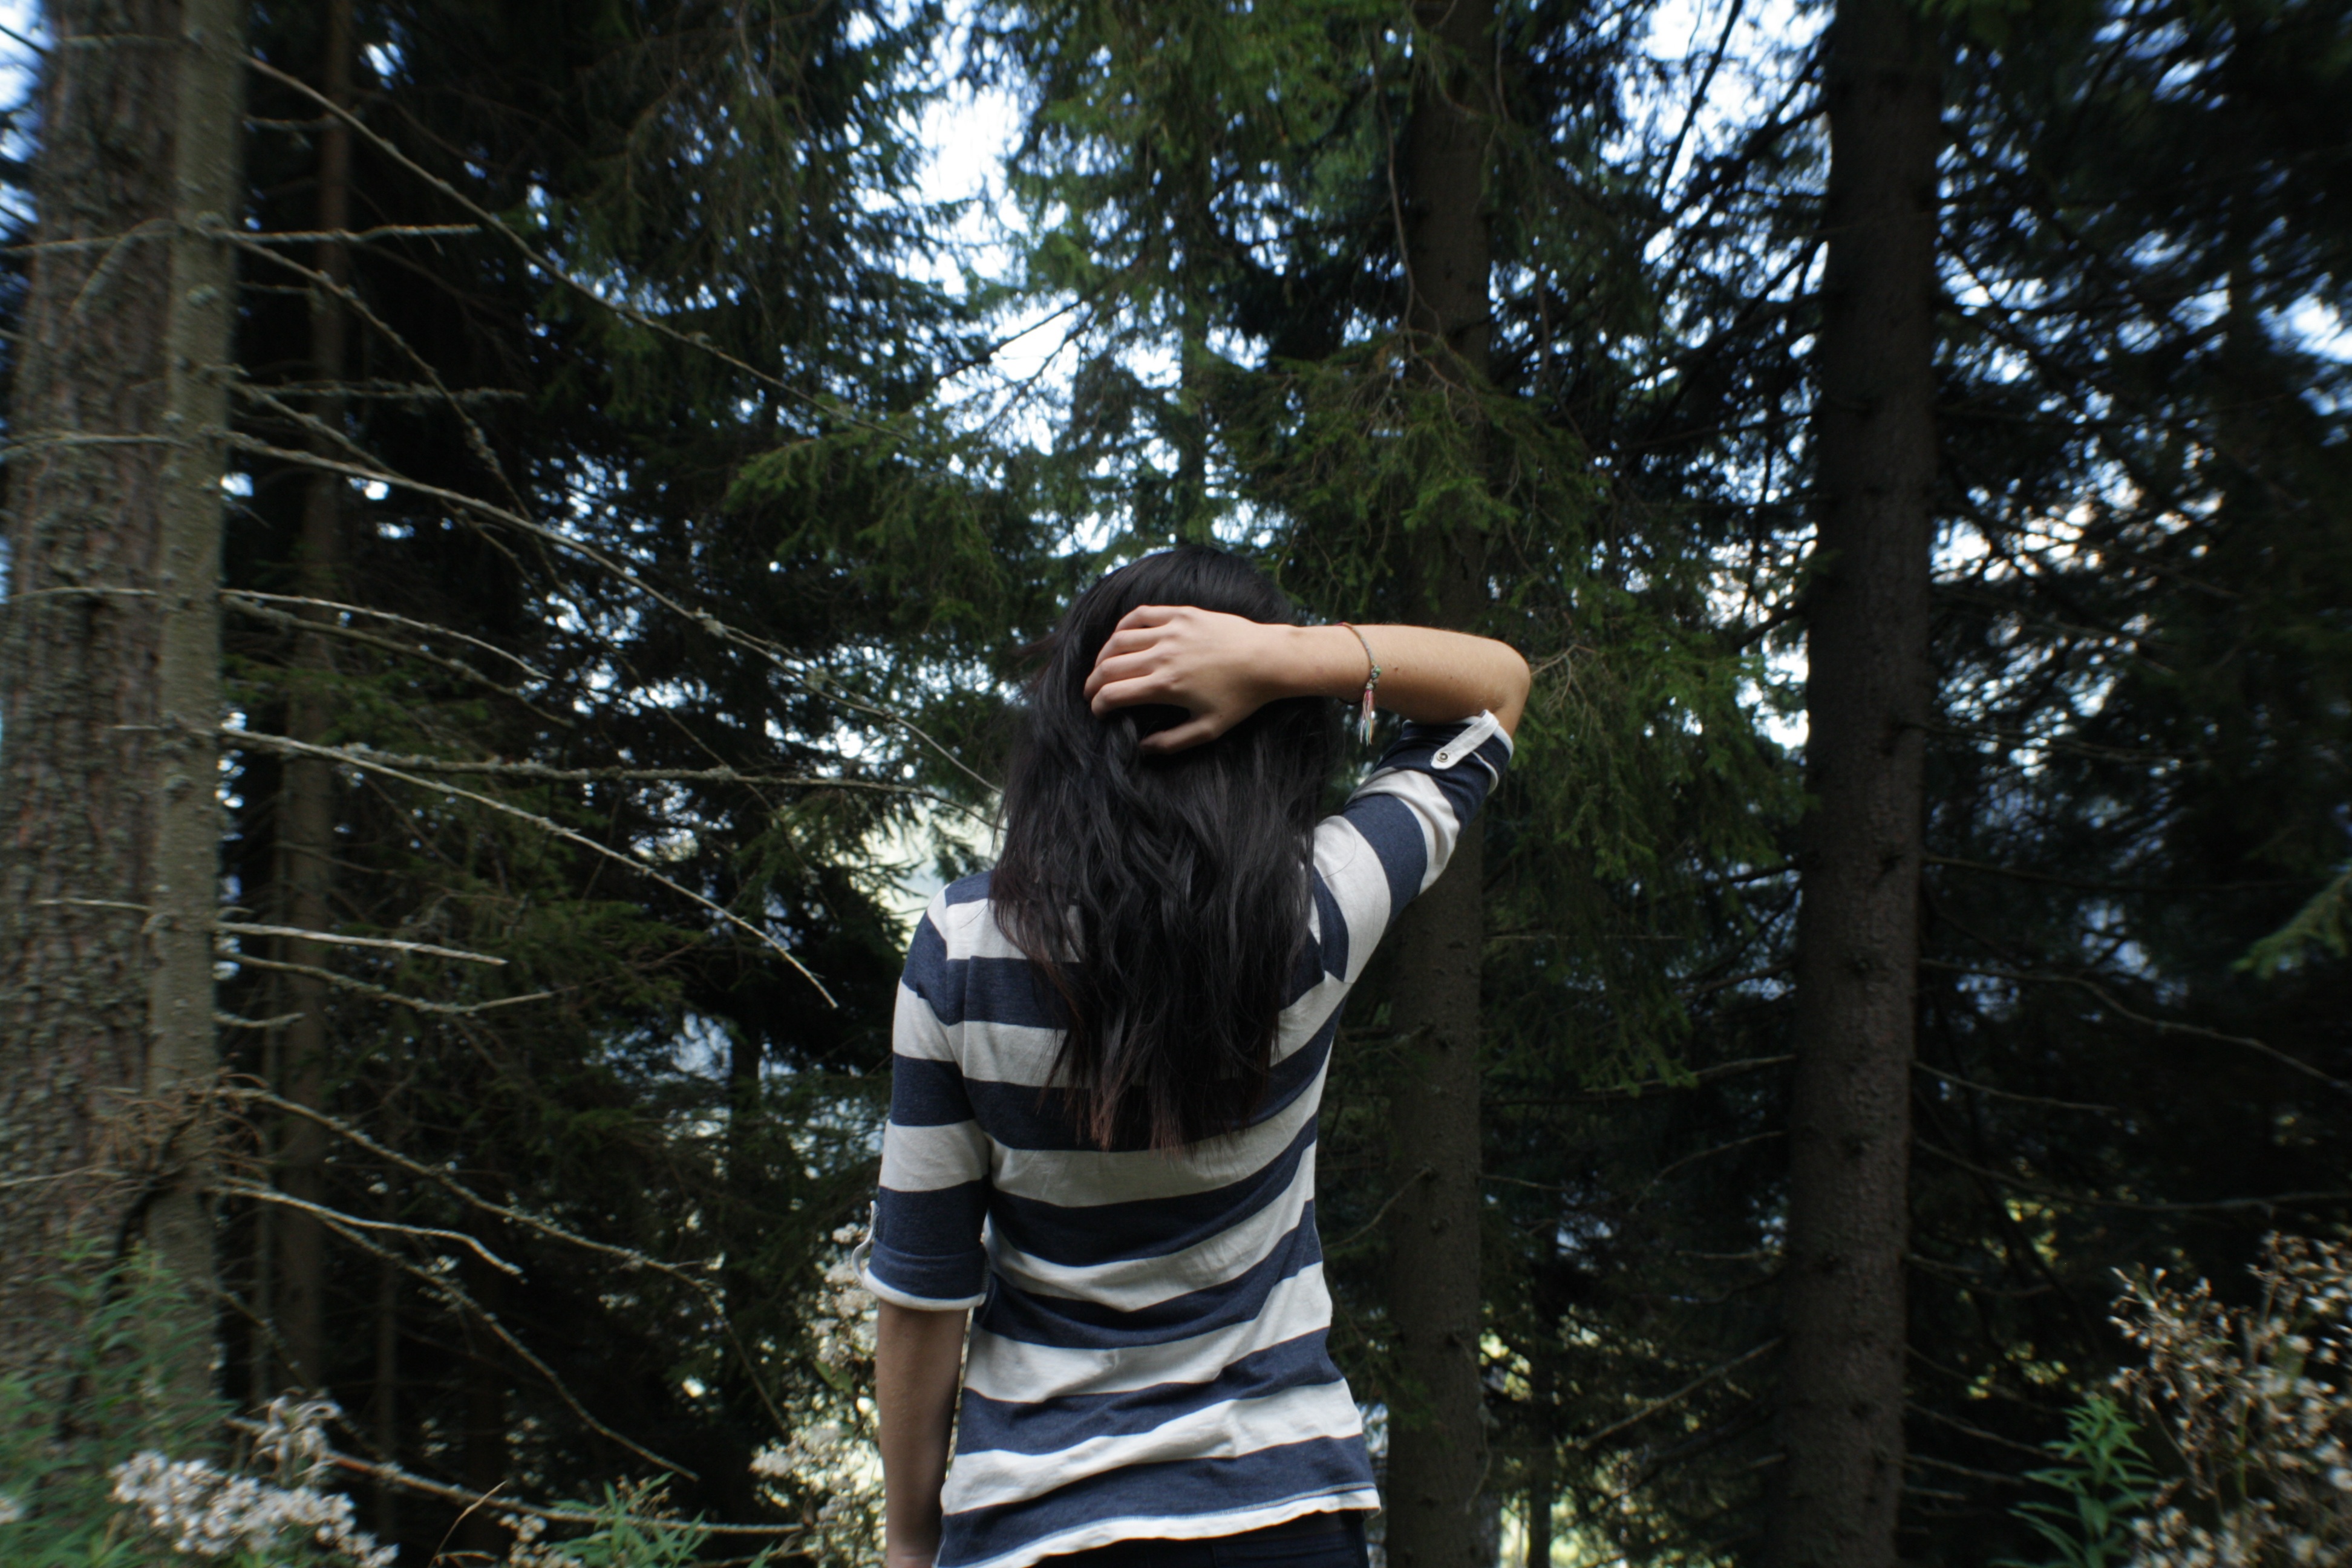
landscape, tree, nature, forest, girl, woman, hair, hiking, sunlight, lake, female, walk, brunette, model, spring, brown, alpine, mountain landscape, trees, mountains, photograph, beautiful, away, femininity, alm, wanderer, forest path, coniferous forest, woody plant